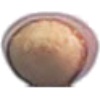
Label: hazelnut